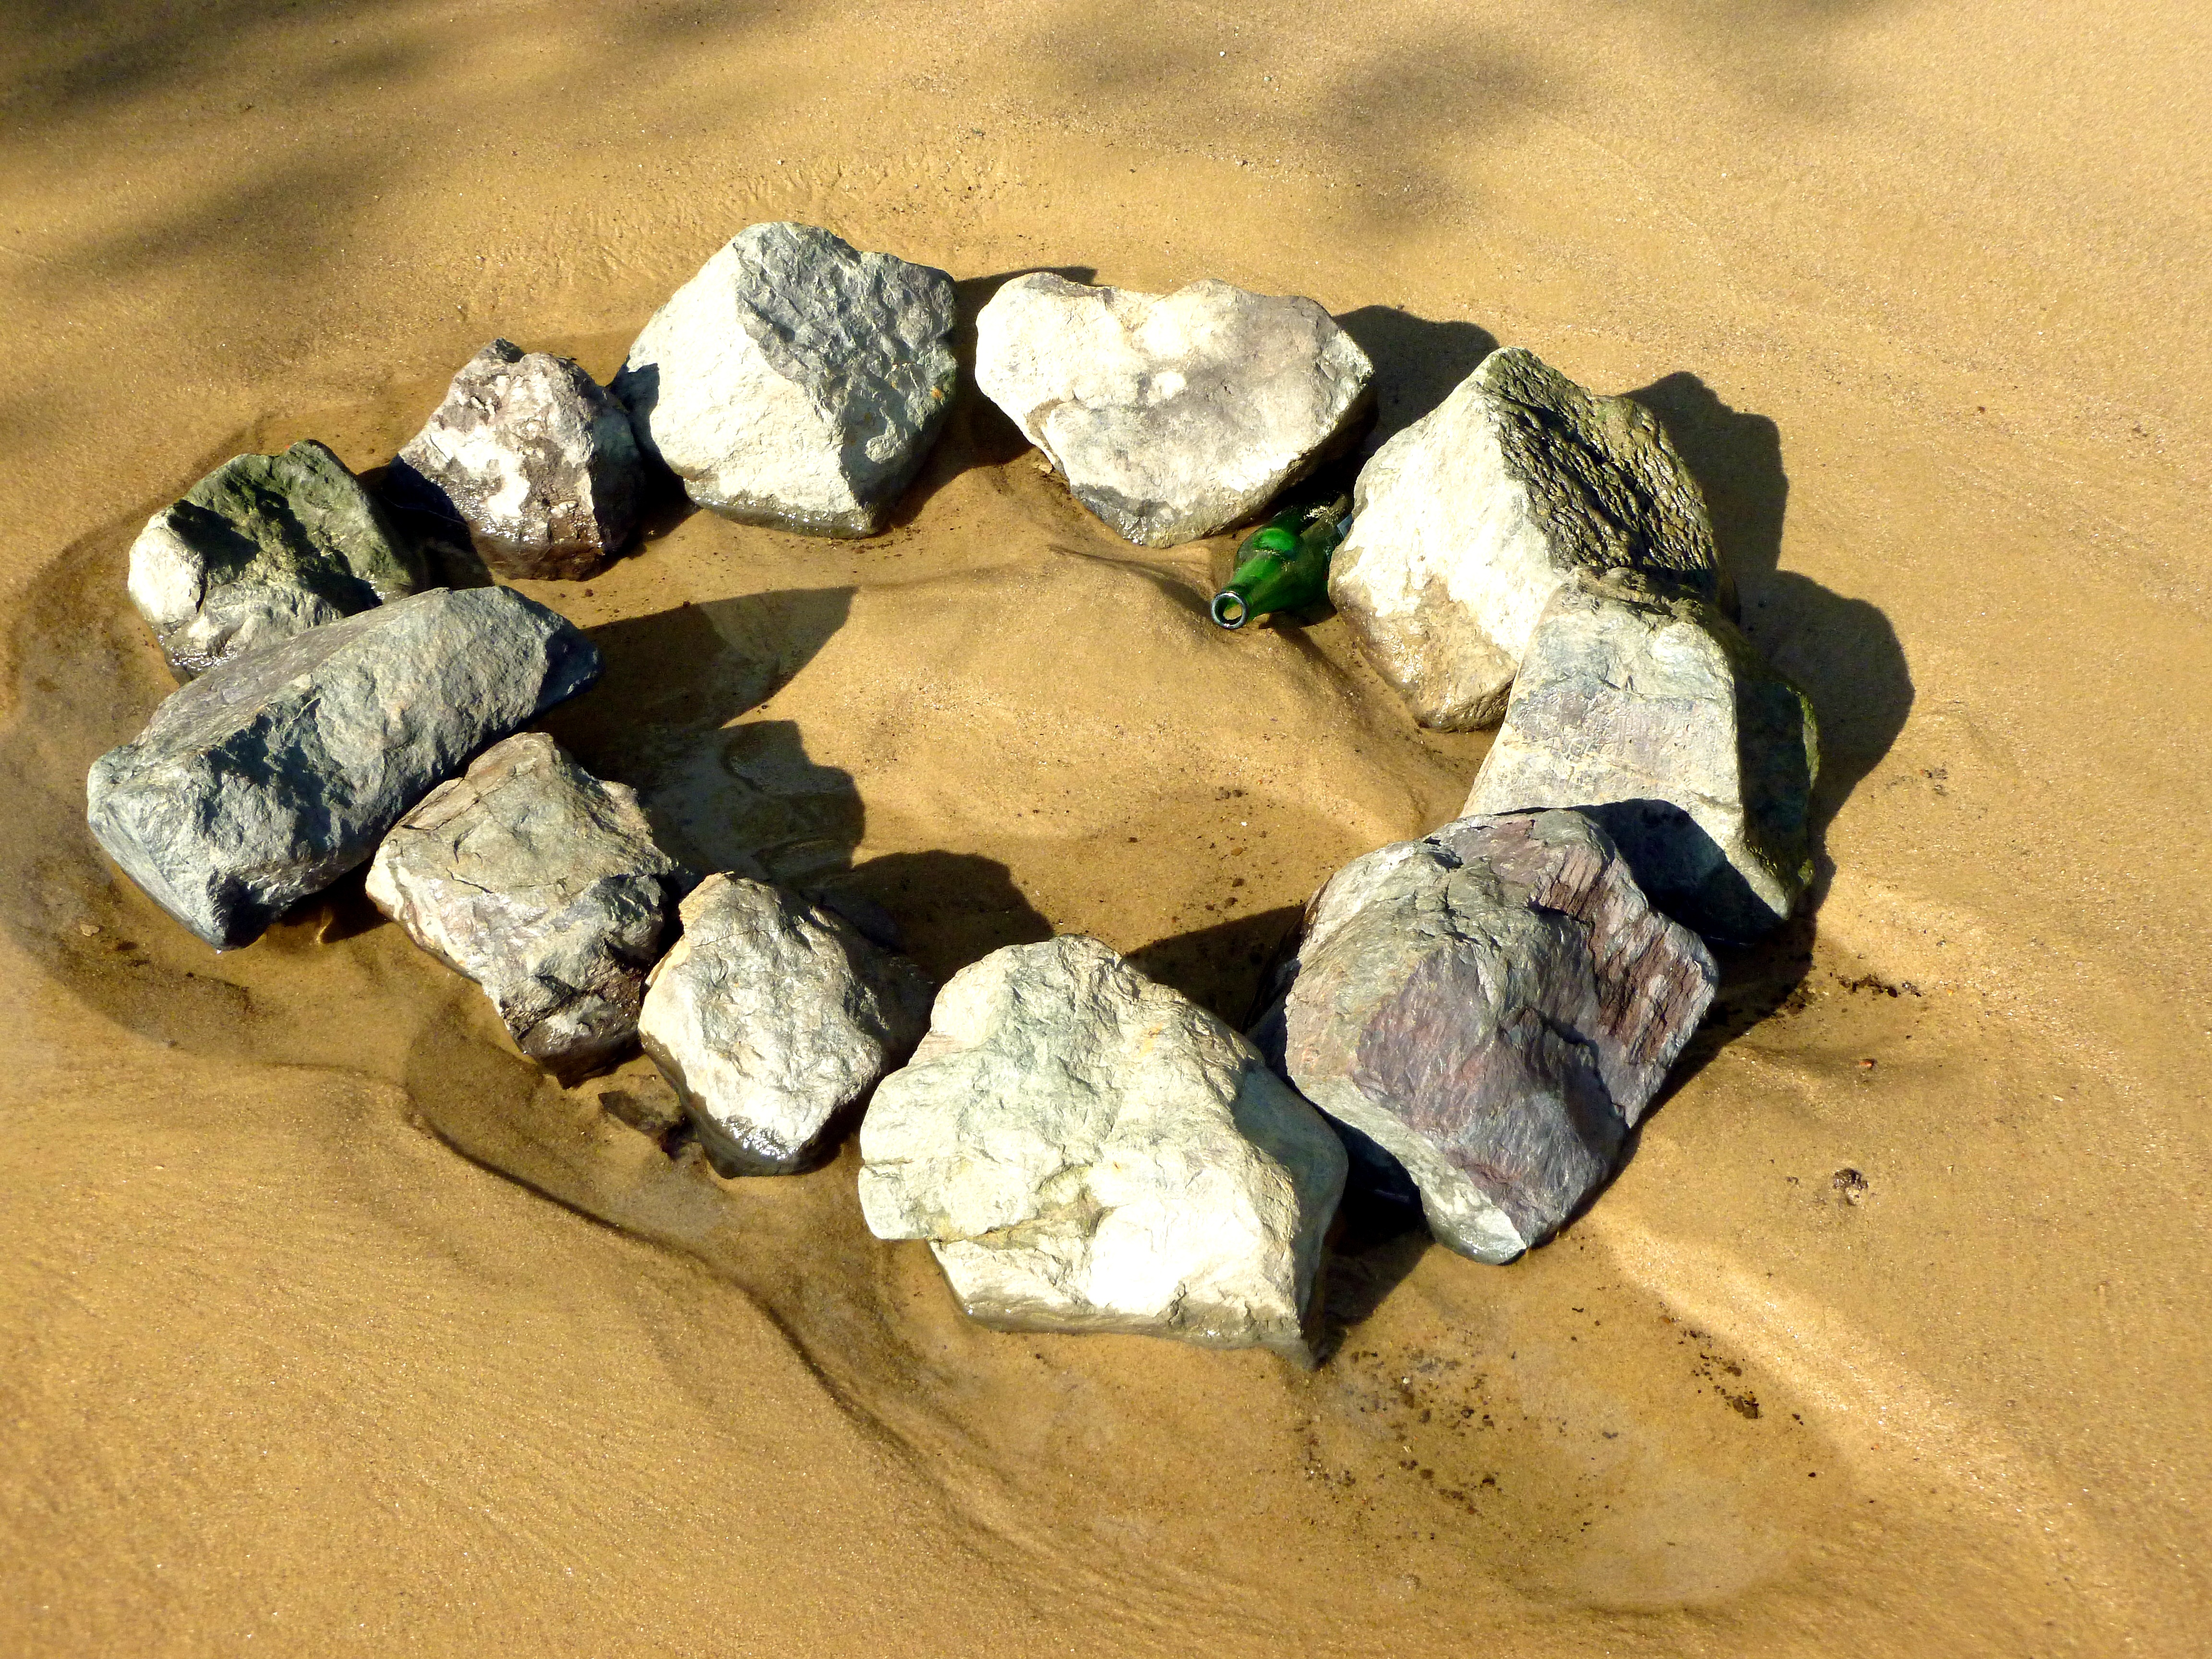
beach, nature, sand, rock, summer, fireplace, bottle, material, jewellery, stones, geology, beer bottle, mineral, sand beach, elbe beach, stone circle, fashion accessory